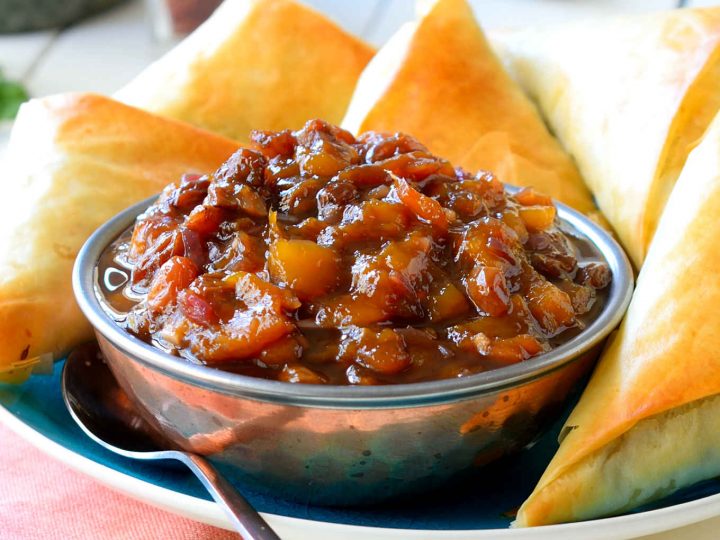
Dish: samosa